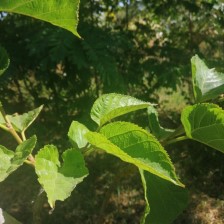
Variety: TaiwanStraberry